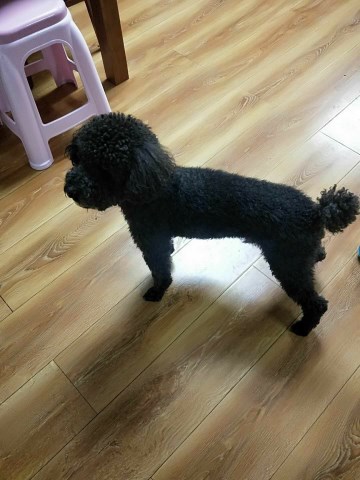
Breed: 7449-n000128-teddy